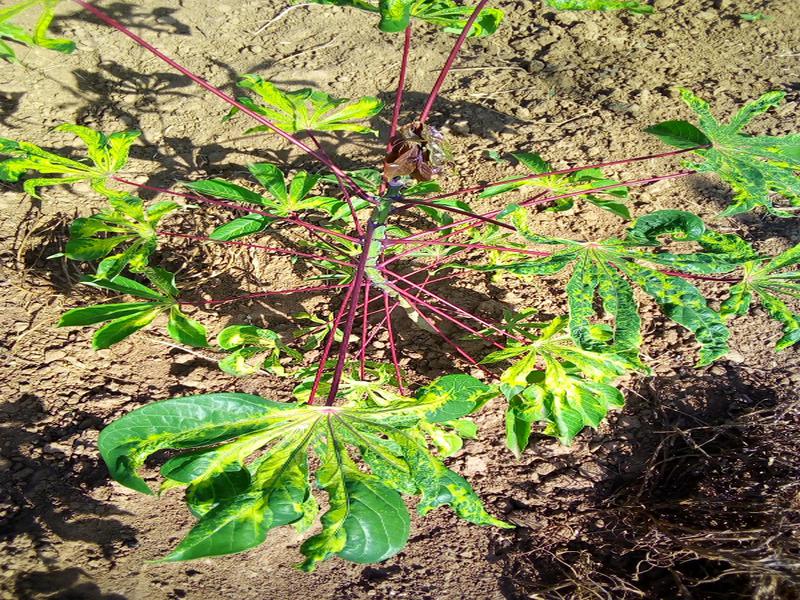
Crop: cassava
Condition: mosaic_disease